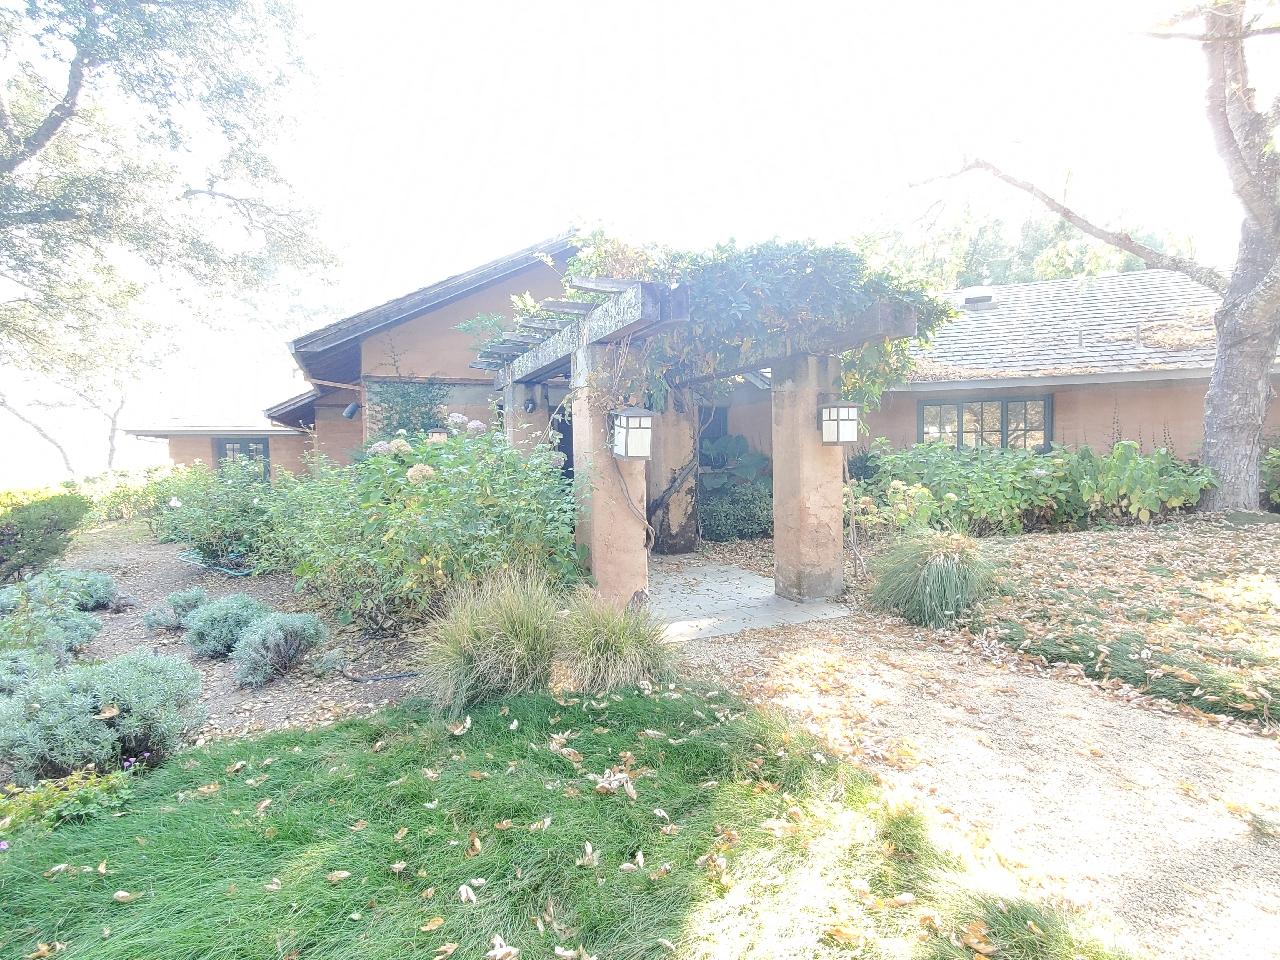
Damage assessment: no_damage